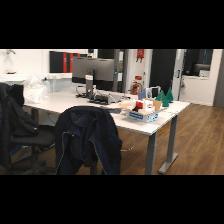
Label: NonHuman